D'Hanis, Texas

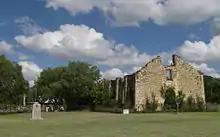
The D'Hanis Cemetery and ruins of Saint Dominic Catholic Church

D'Hani first appeared as a census designated place in the 2010 U.S. Census.